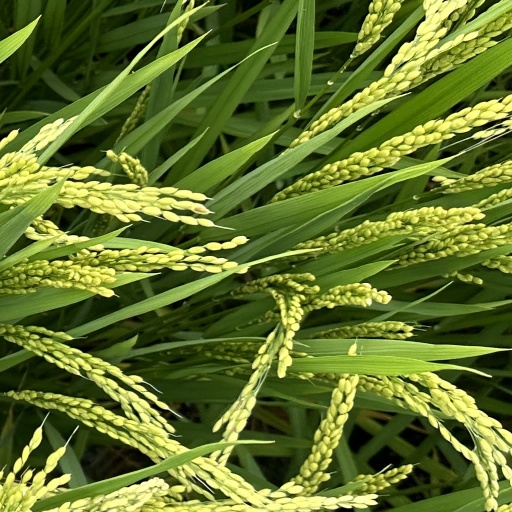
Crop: rice